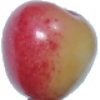
Label: cherry_rainier